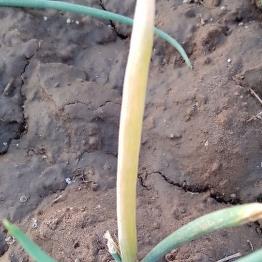
Crop: Onion
Condition: fusarium-d